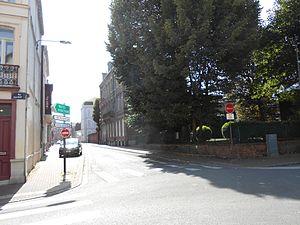
Angle de la rue Jean Bart et de la rue de Bruxelles à Lille
La rue de Bruxelles est une voie du quartier Saint Michel à Lille, où les facultés de l'université de Lille ont été bâties à la fin du XIXᵉ siècle. Y sont situés le Musée d'histoire naturelle de Lille et l'Institut industriel du Nord.